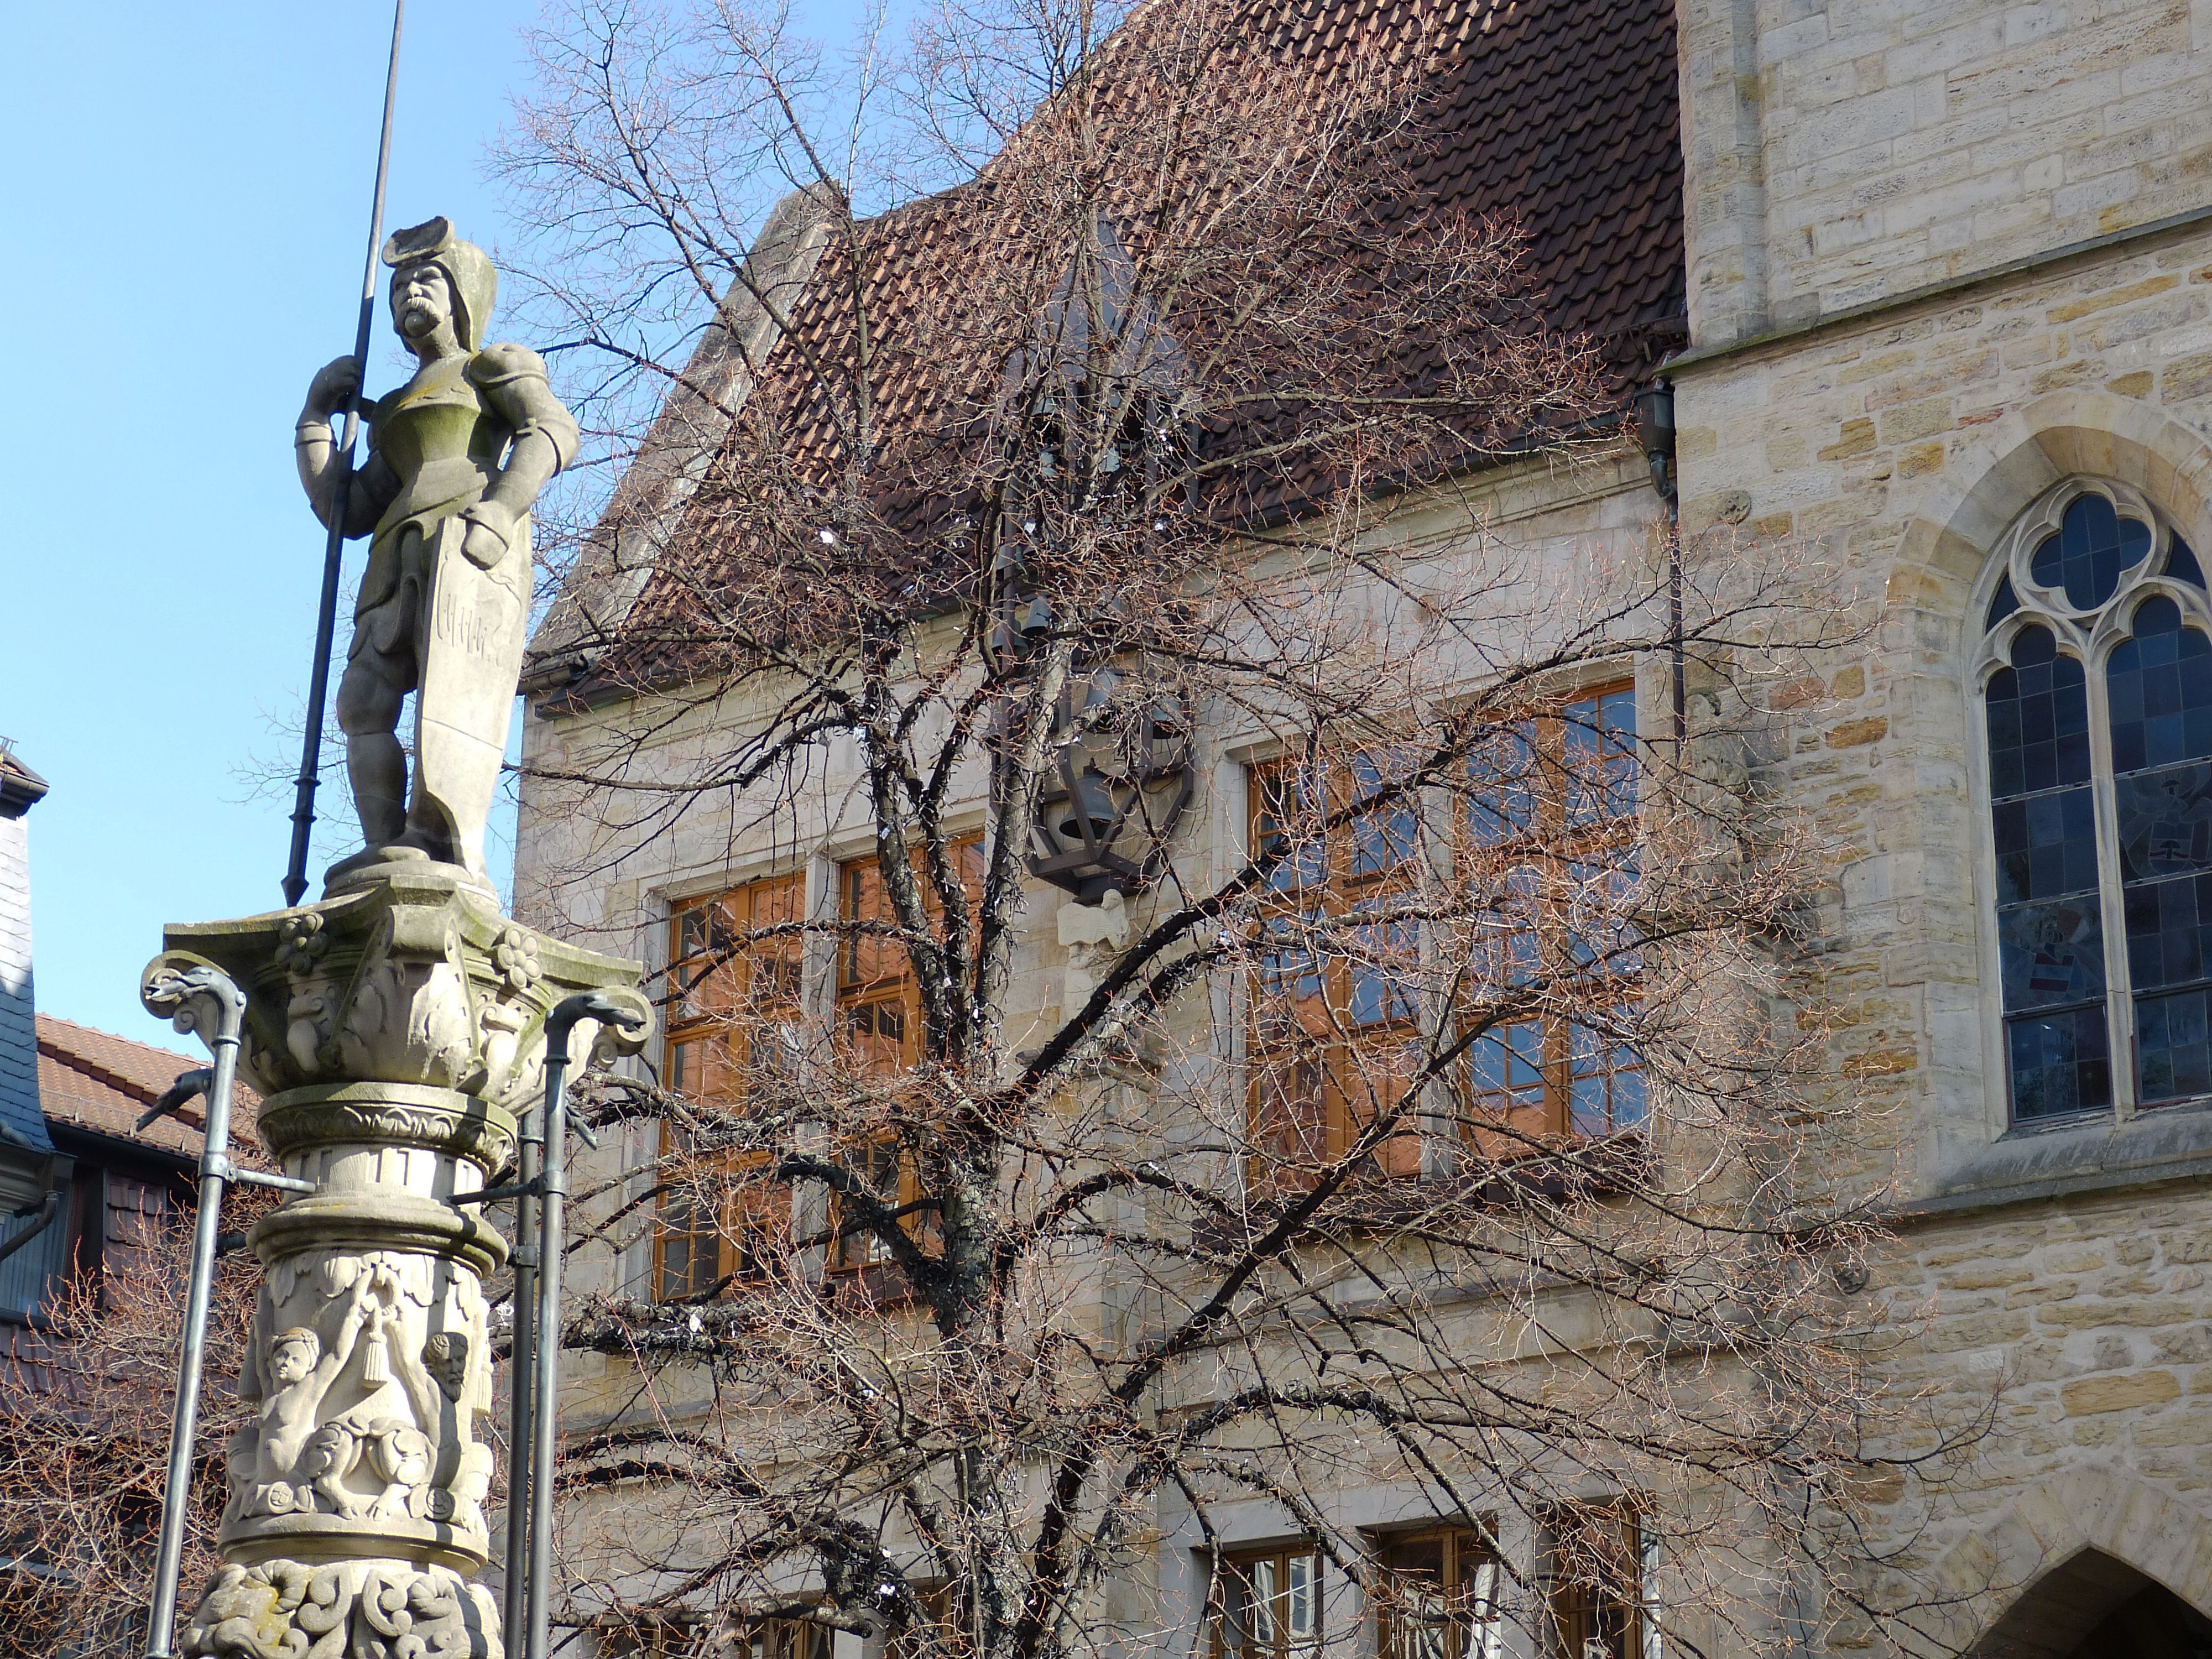
building, monument, statue, facade, old town, sculpture, medieval, art, historically, middle ages, town hall, lower saxony, hildesheim germany